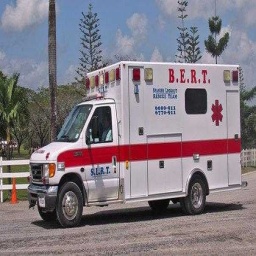
Label: ambulance